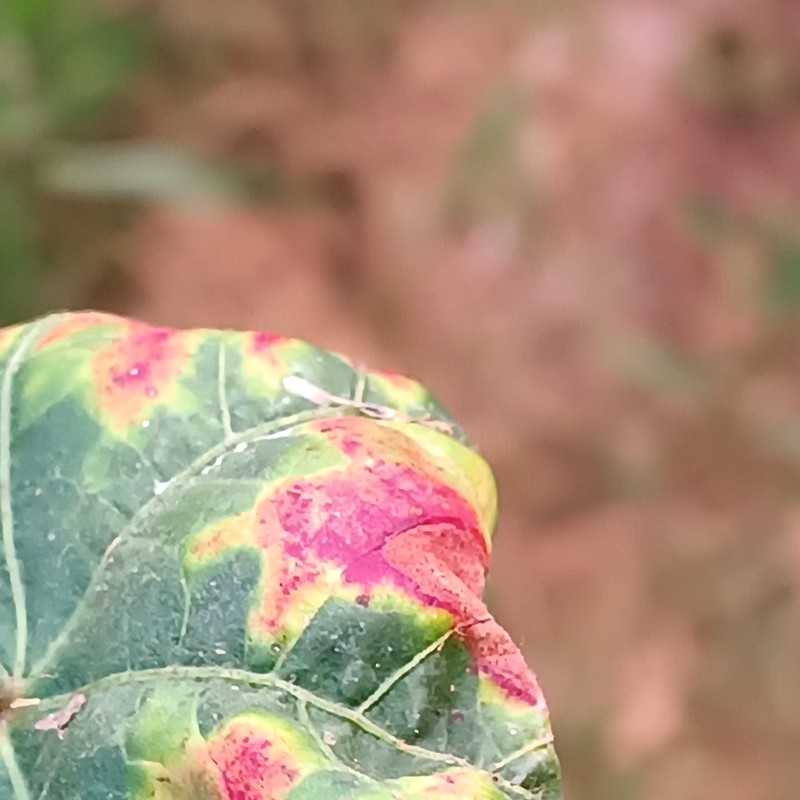
Label: Leaf Redding